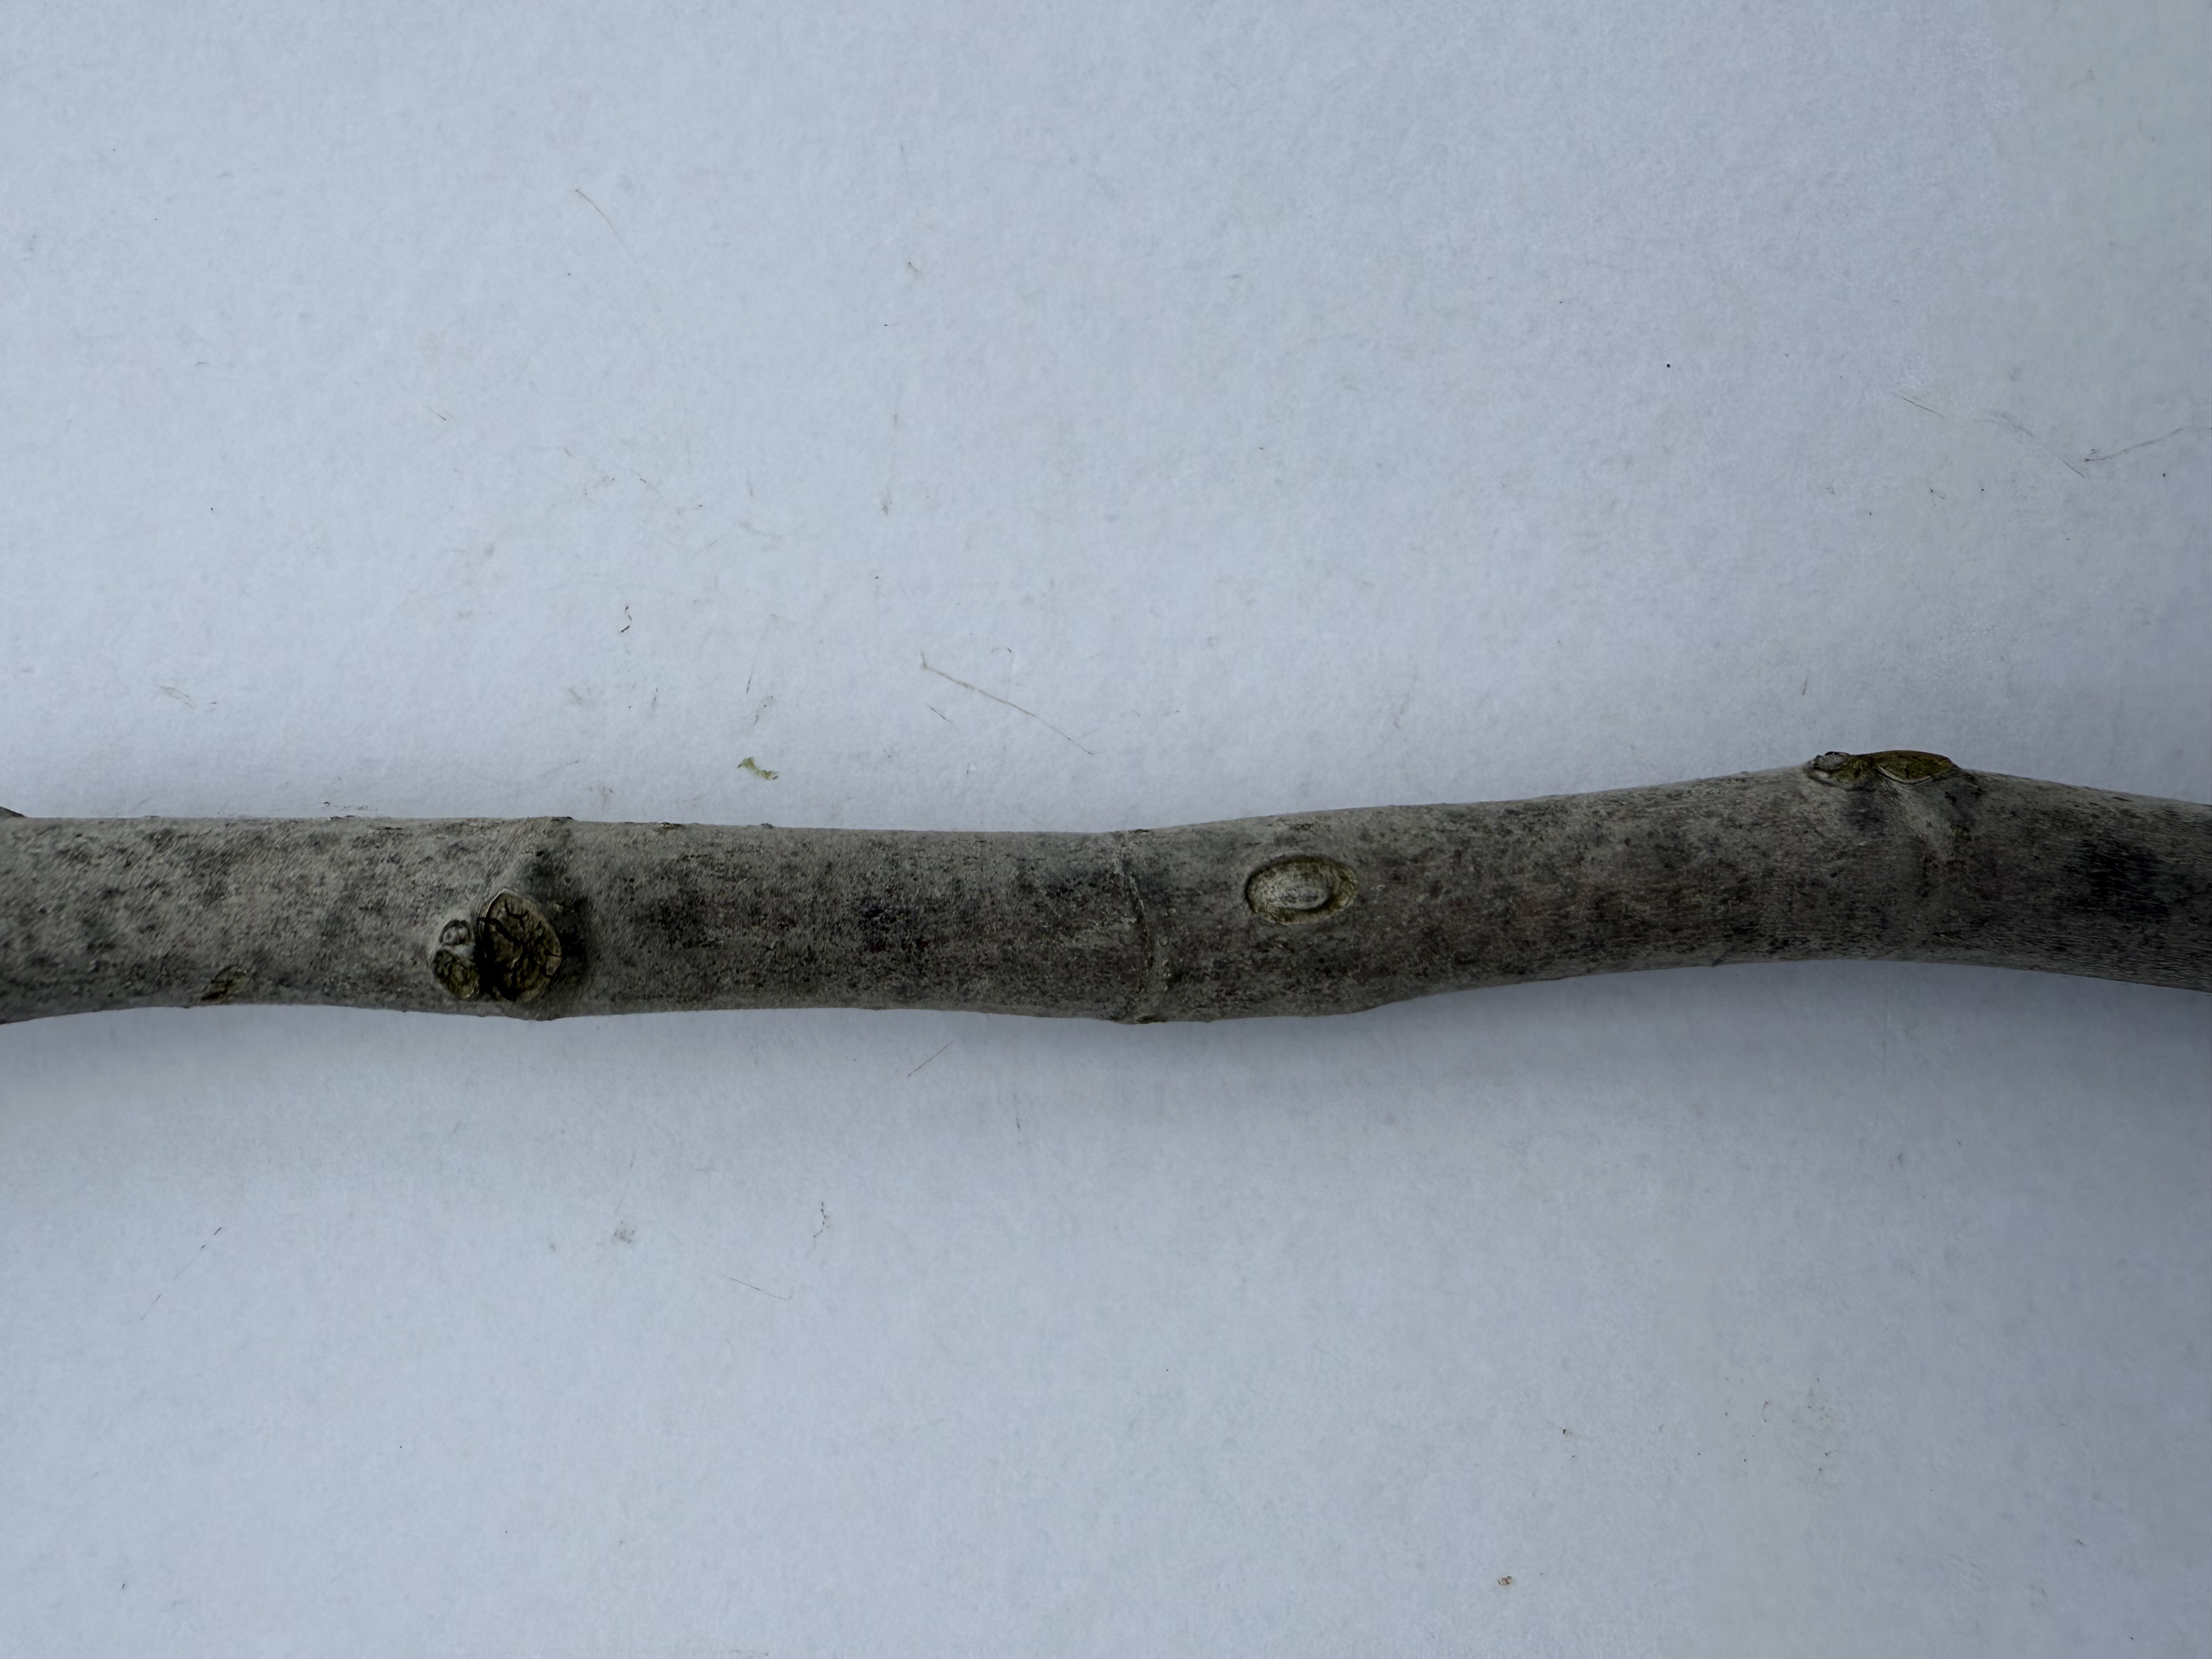
Variety: Black Fig